Brasserie Brunehaut

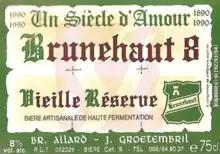

The brewery's history dates directly to 1096 in Tournai, and a time of severe medieval famine, locally remembered as part of "the great plague". Beer was already known as a safe alternative to impure local water supplies and the local community needed help to avoid starvation. To promote public health, and compensate for minimal humanitarian support from Rome, Benedictine Bishop Radbod included brewing permissions in the charter to re-establish Abbaye de Saint-Martin.